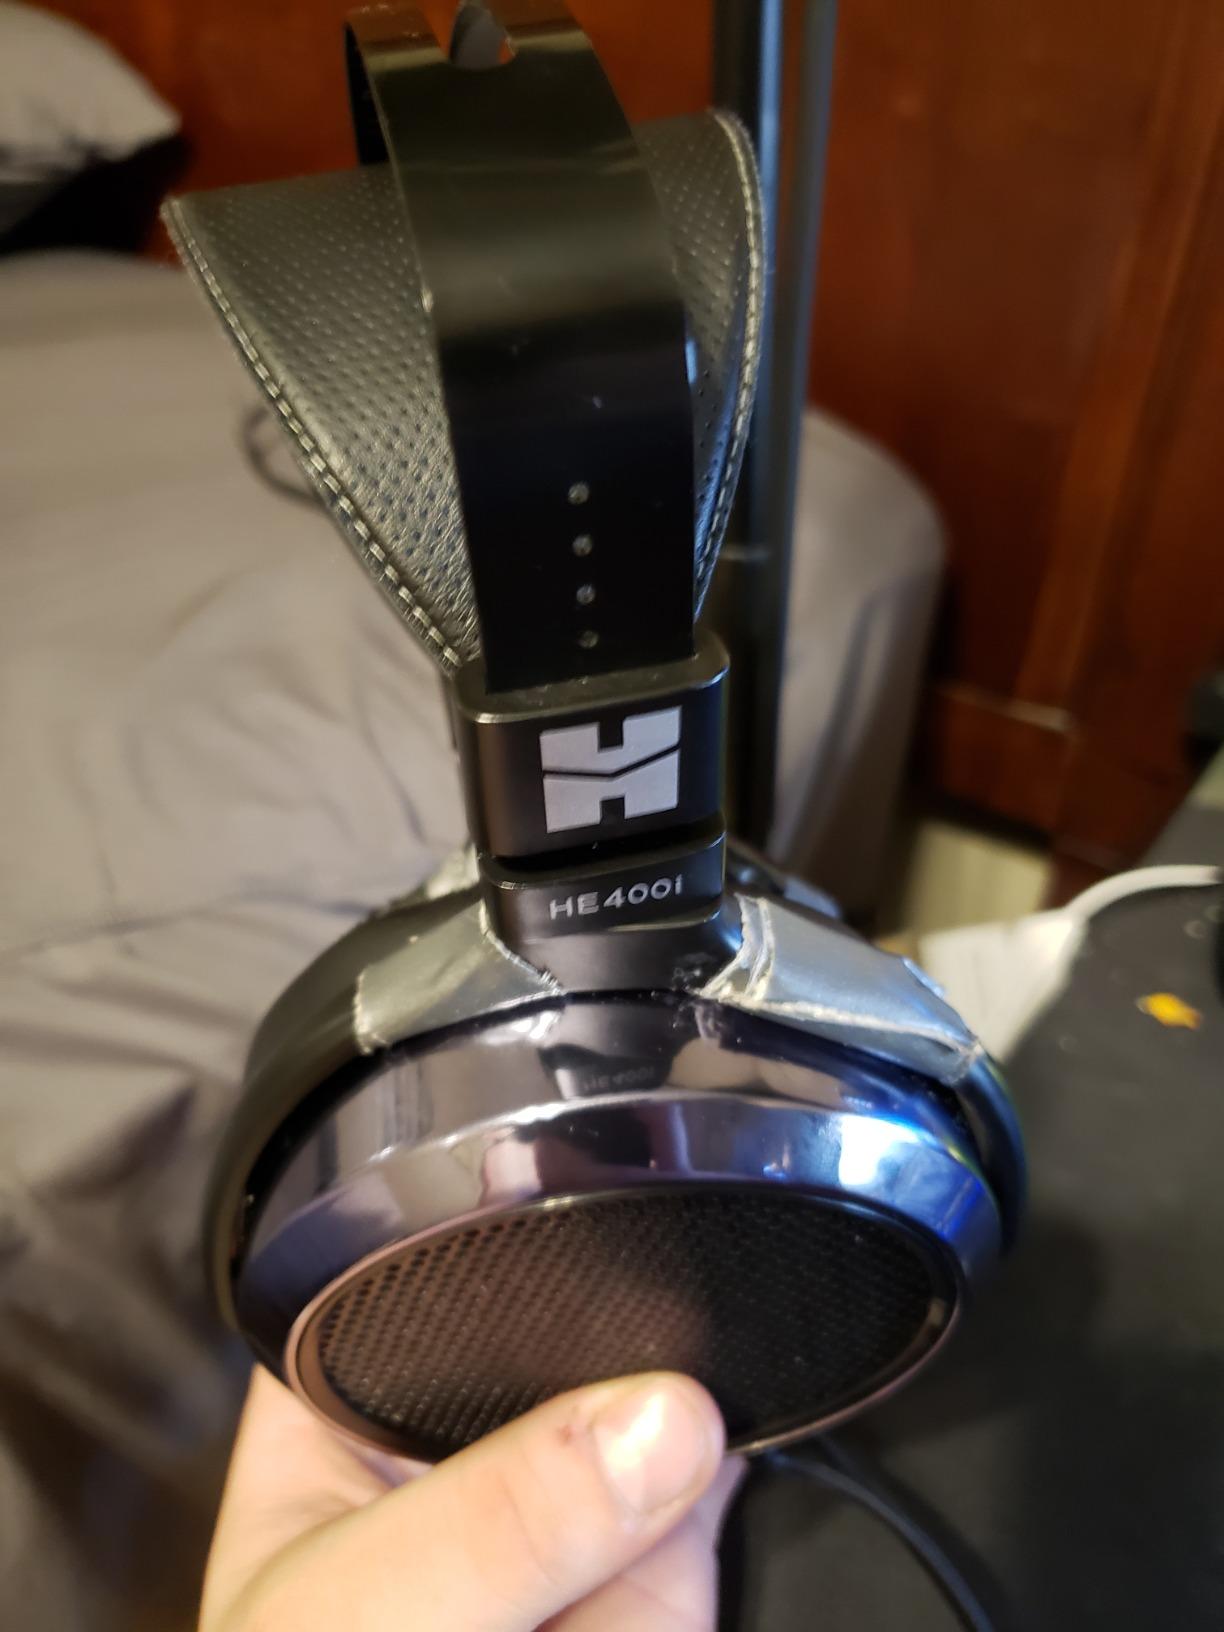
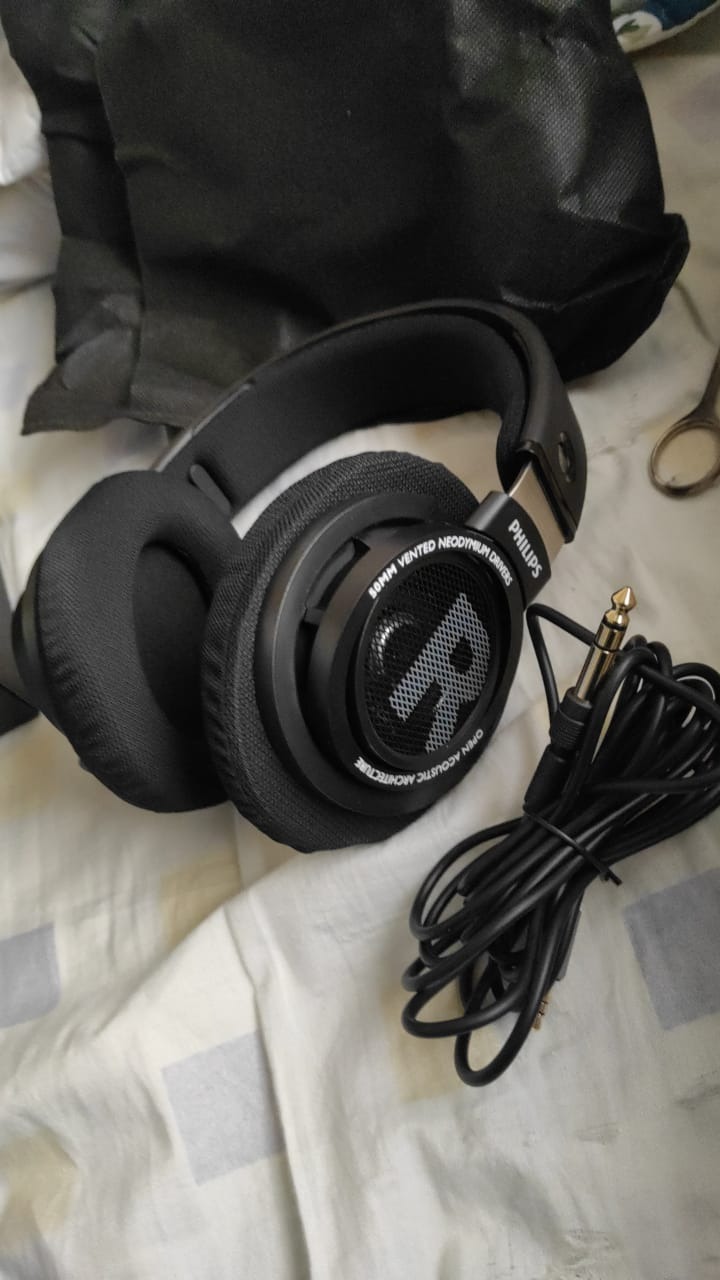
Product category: headphones
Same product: no